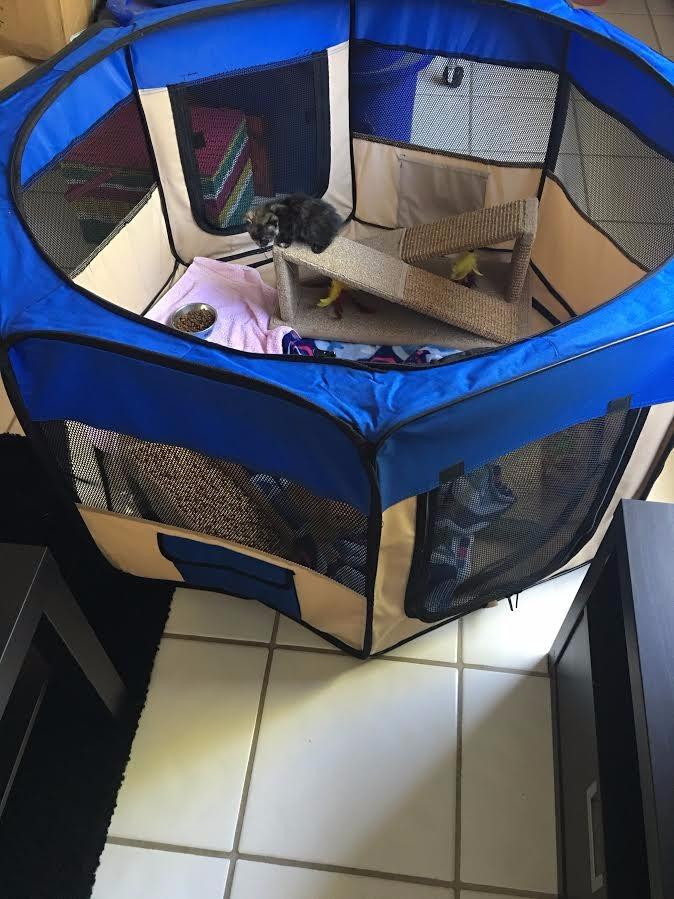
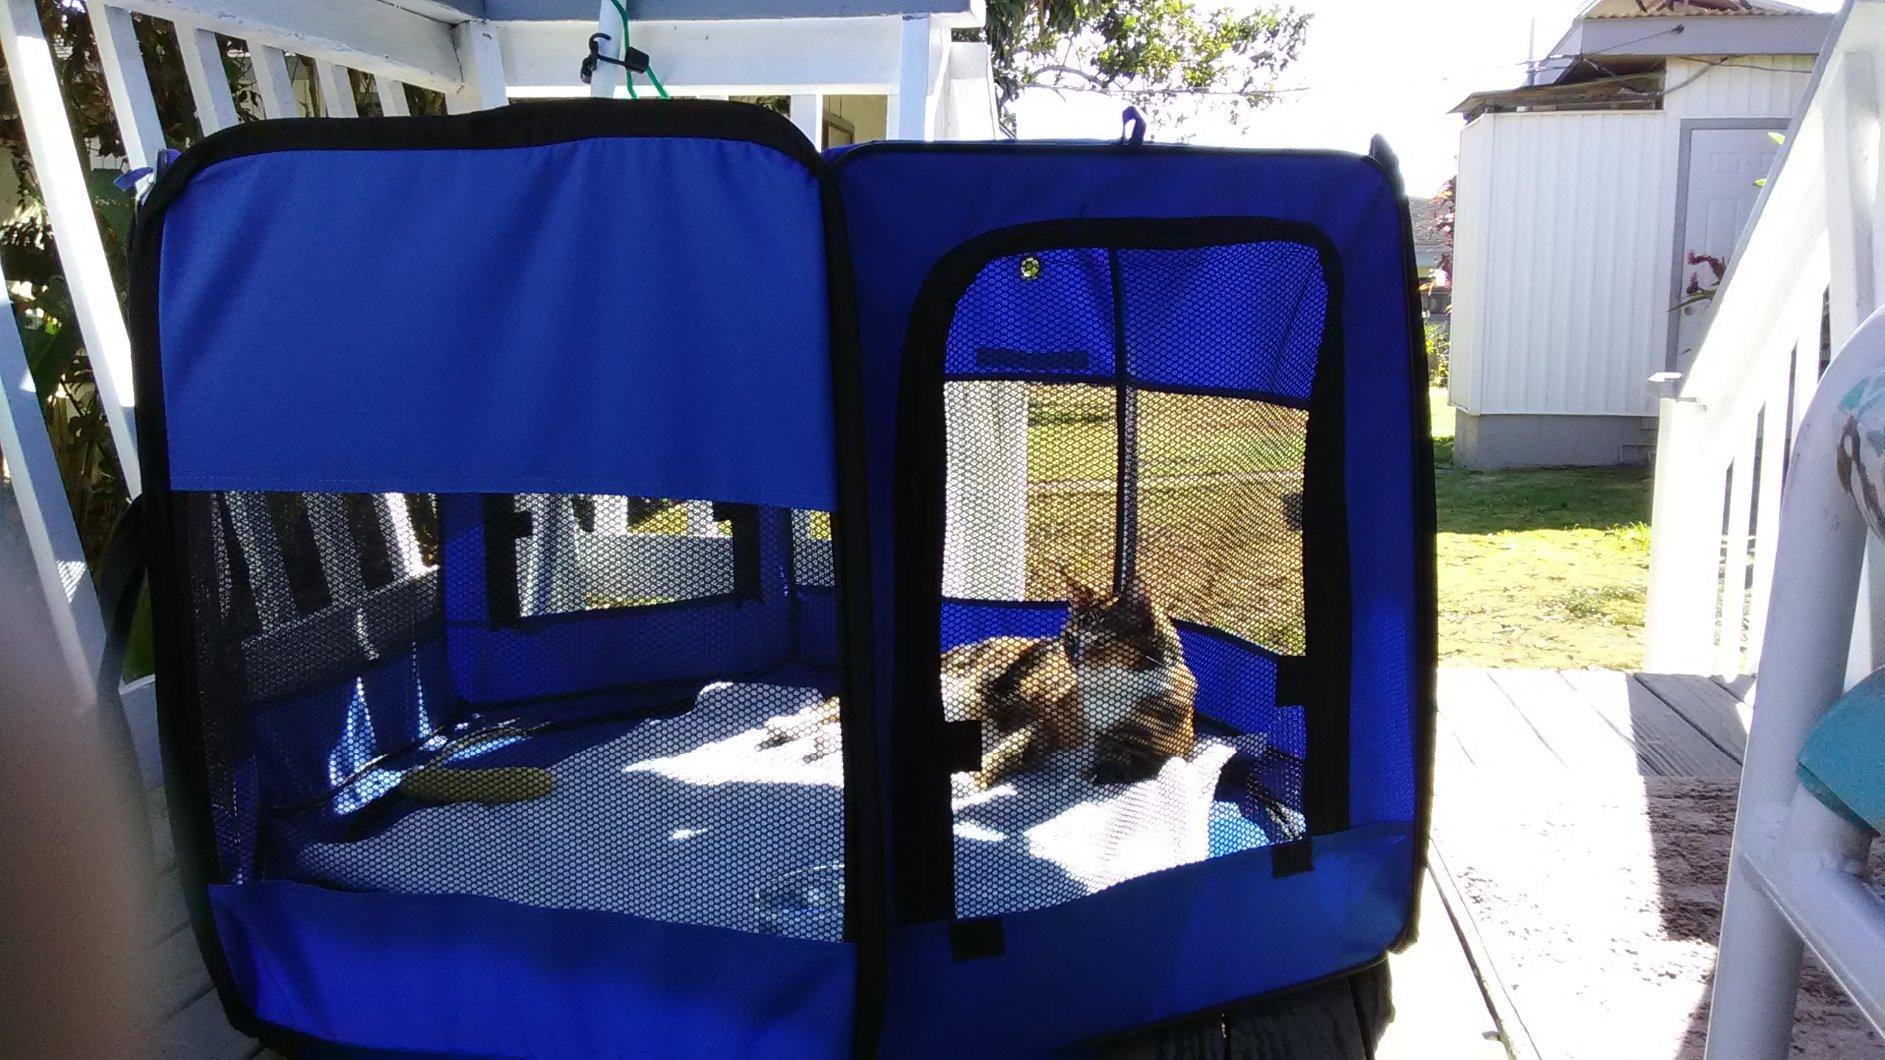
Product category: items_kennel
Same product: no